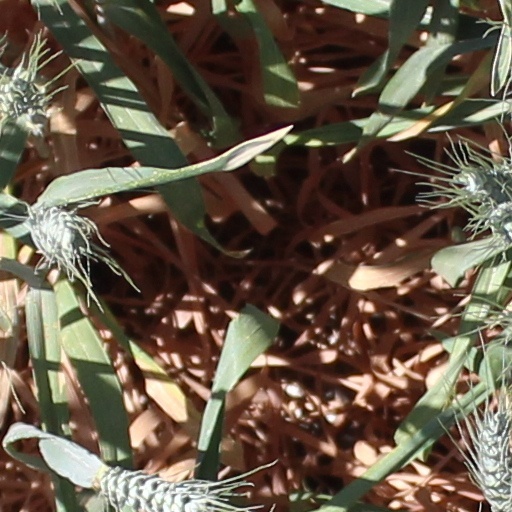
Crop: wheat